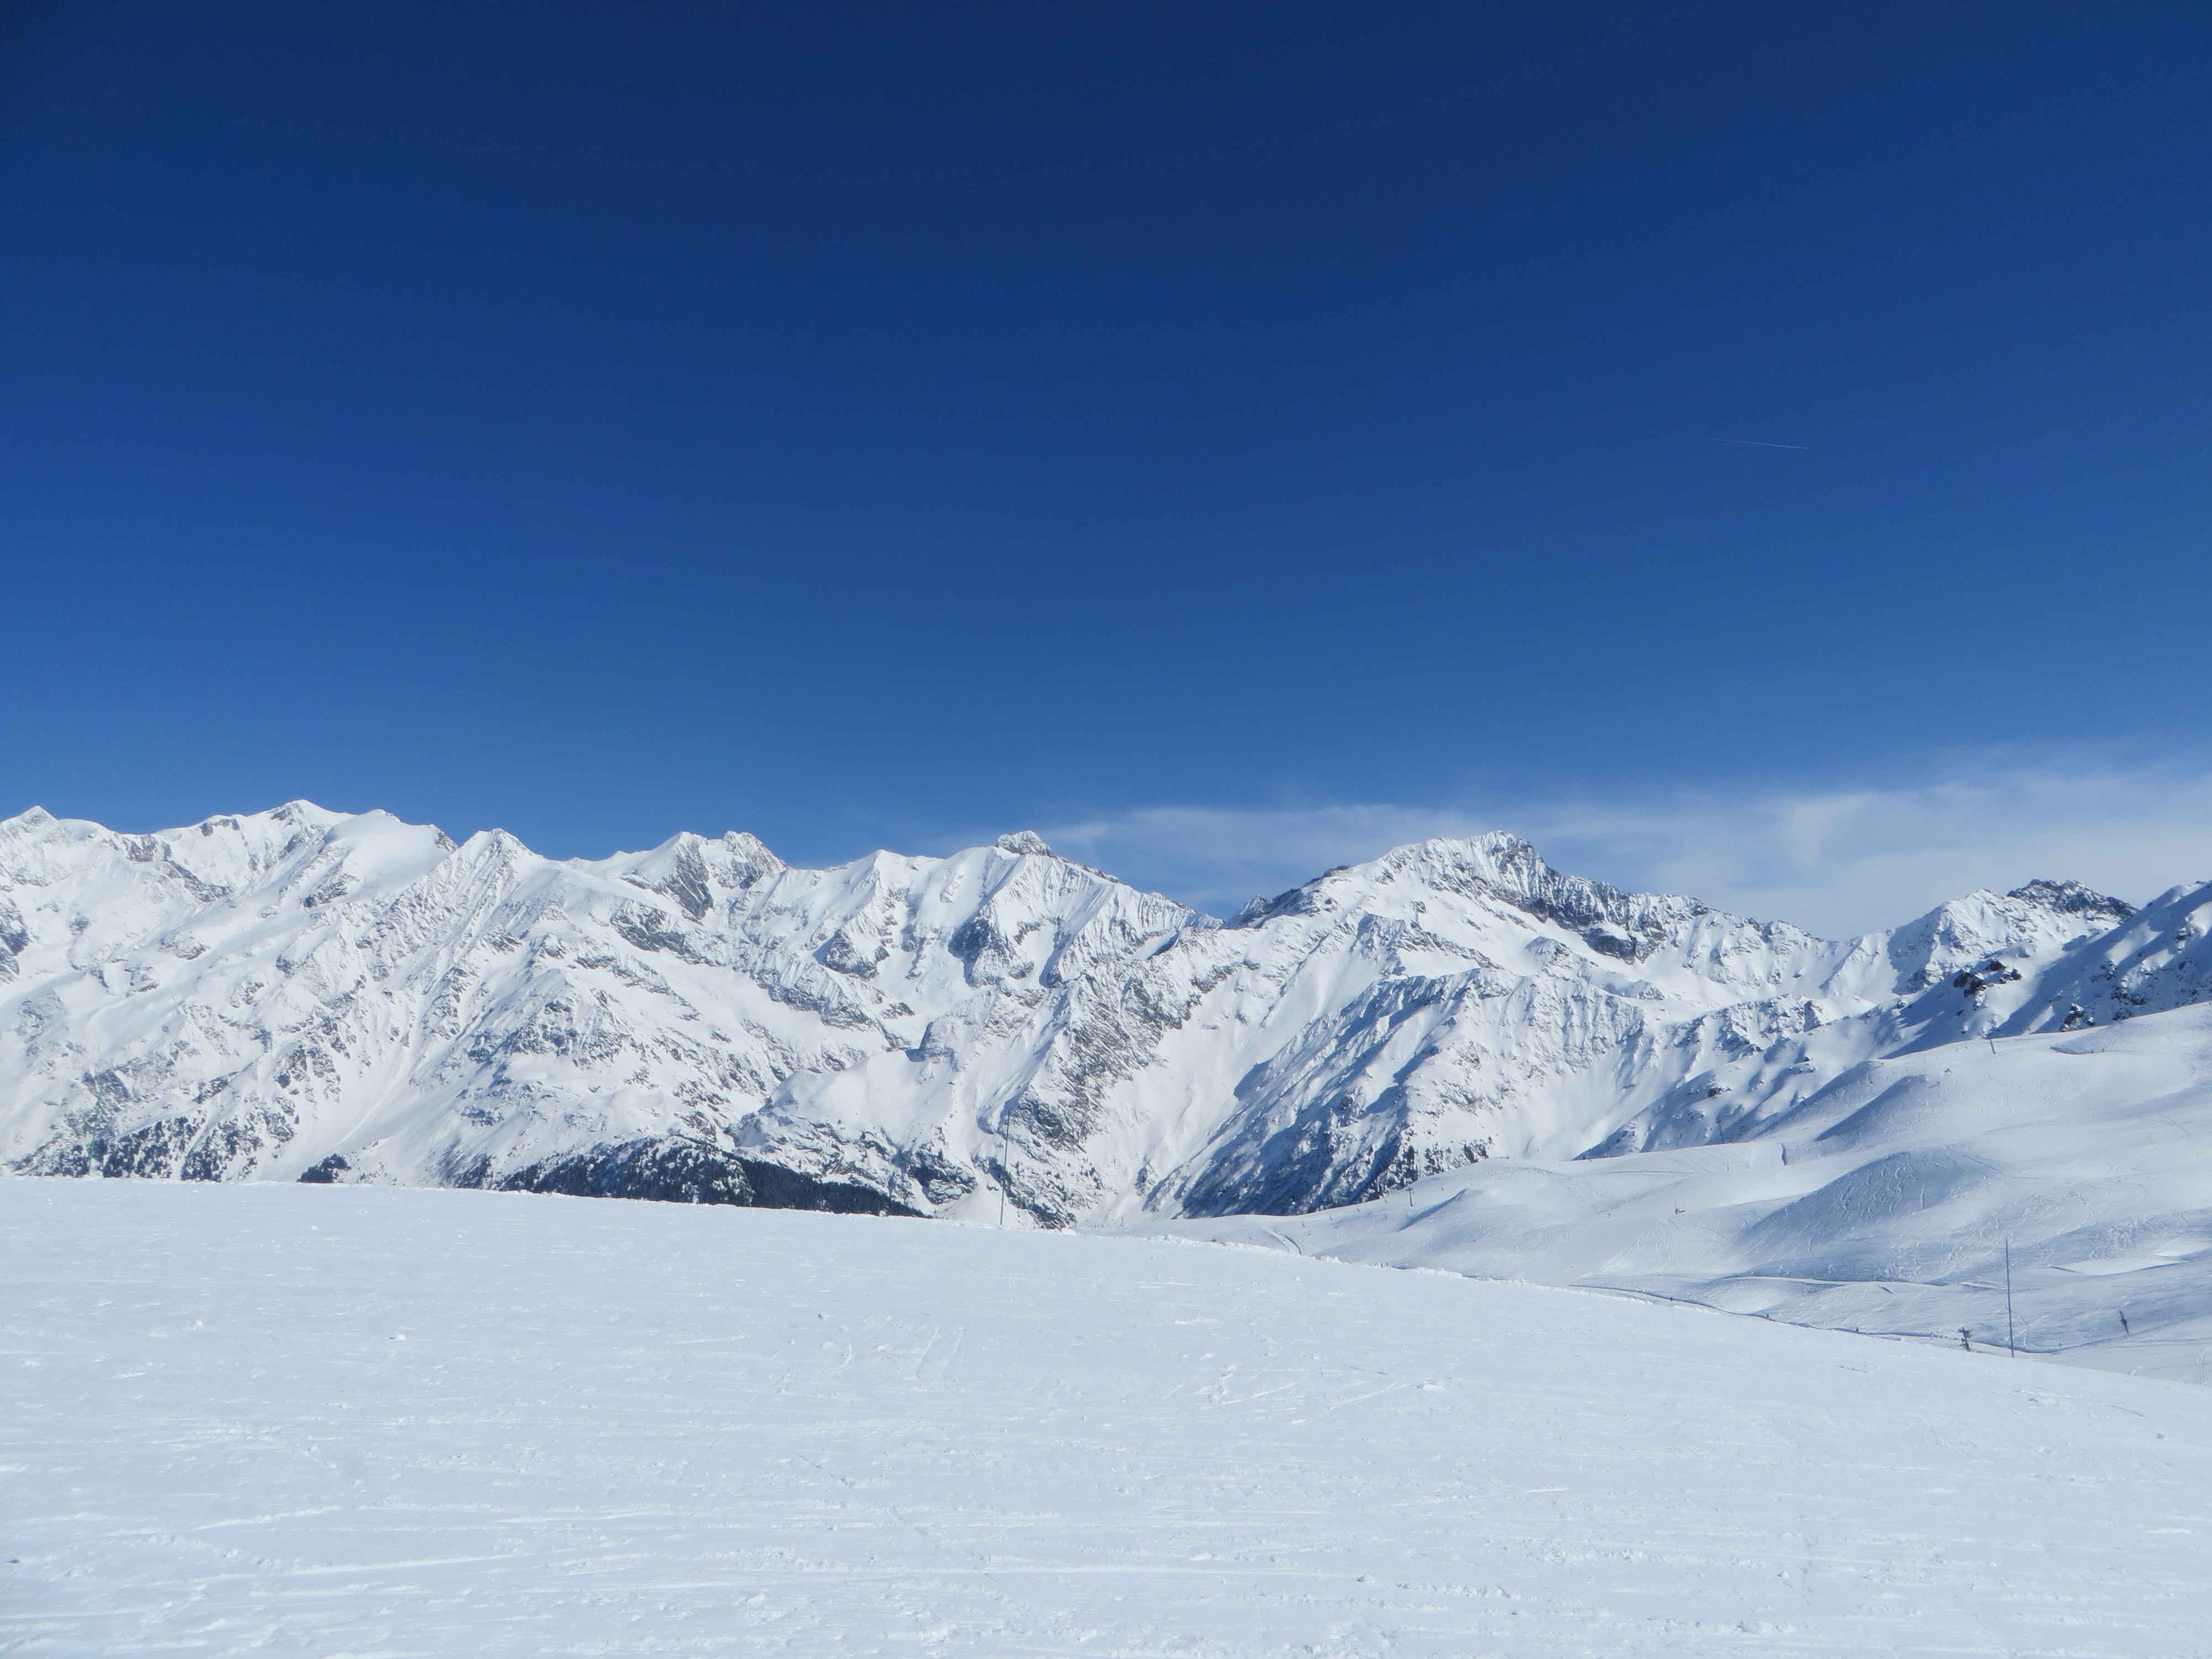
mountain, snow, winter, mountain range, weather, skiing, winter sport, resort, alps, ski, piste, landform, ski touring, ski mountaineering, ski equipment, mountainous landforms, geological phenomenon, contamines montjoie